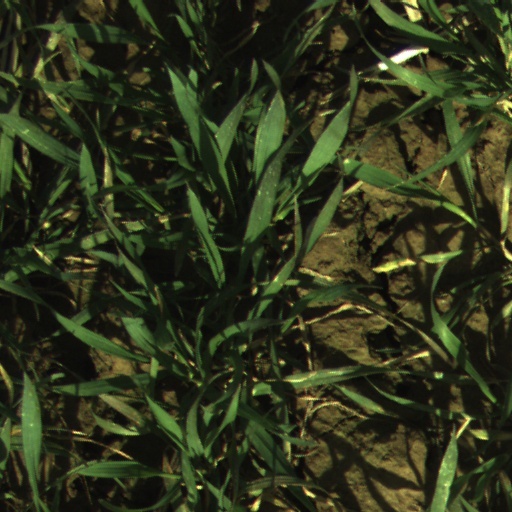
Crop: wheat